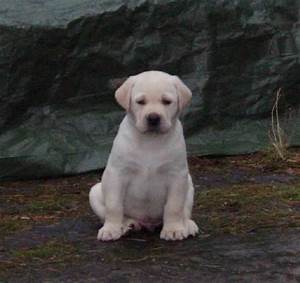
Label: dog